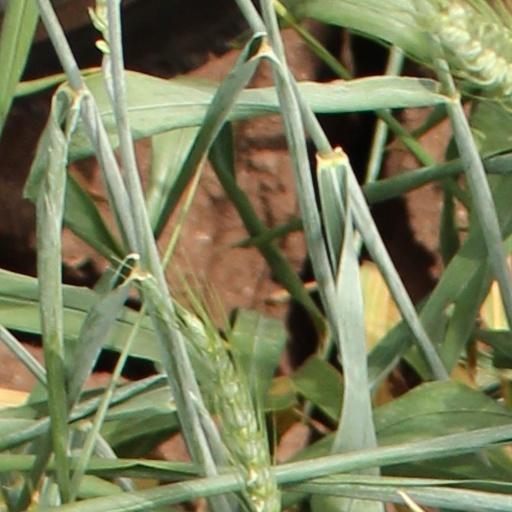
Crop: wheat